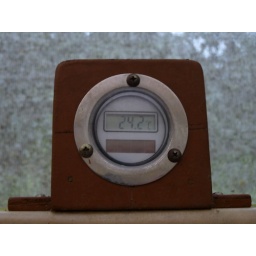
Warm in the butterfly house